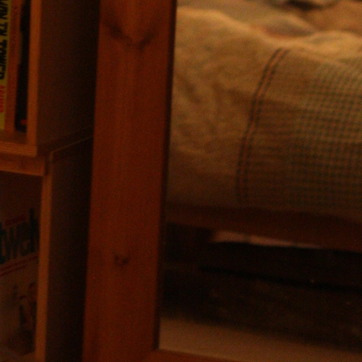
Material: mirror